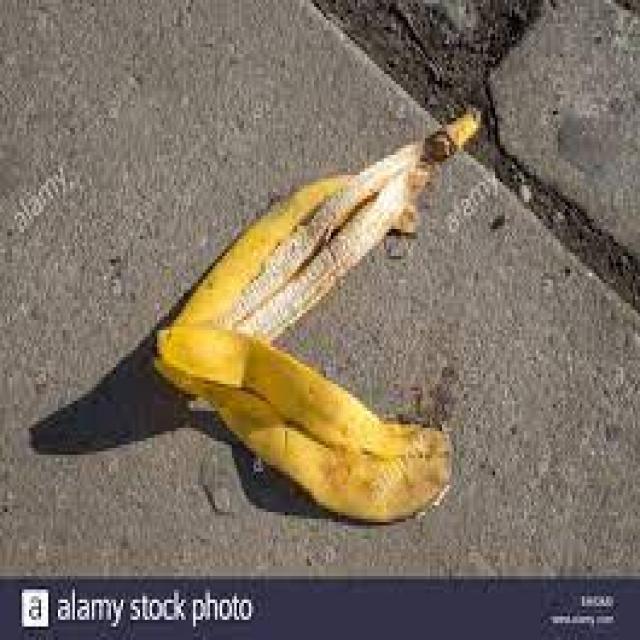
Label: bananas